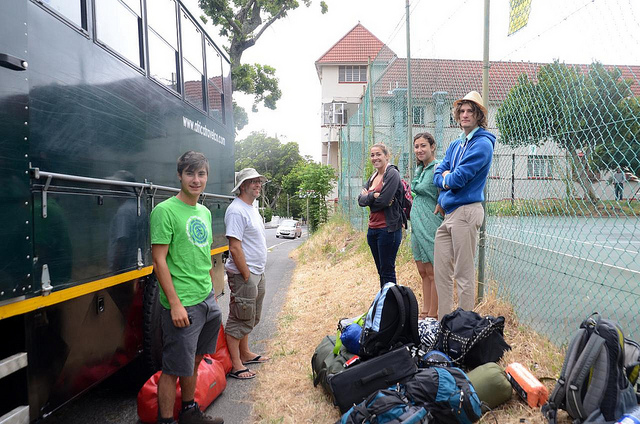
A group of people standing outside of a bus with luggage.

a group of people and their belongings waiting next to a bus.

Five young people with baggage by the train

Young people stand near a bus with a large amount of luggage.